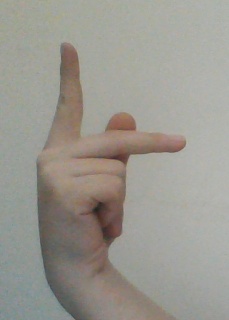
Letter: dha